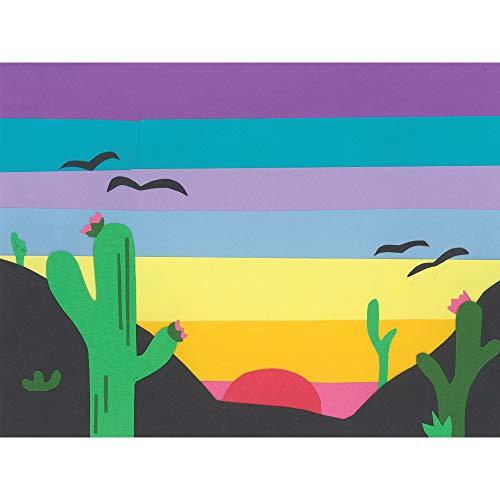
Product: Tru-Construction Paper, 18" x 24", 50 Sheets
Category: Arts, Crafts & Sewing | Crafting | Paper & Paper Crafts | Paper | Construction Paper
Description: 50-pack of Festive Green paper, 18-inch by 24-inch sheets.
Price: $8.77
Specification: ASIN:B00008XPBU|ShippingWeight:3.3pounds(Viewshippingratesandpolicies)|DomesticShipping:ItemcanbeshippedwithinU.S.|InternationalShipping:Thisitemisnoteligibleforinternationalshipping.LearnMore|DateFirstAvailable:March22,2003